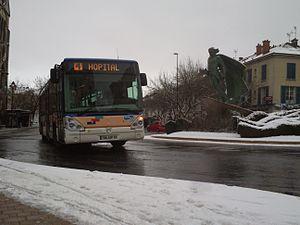
Irisbus Citélis 12 - Sitacbus
SITAC est le nom commercial du réseau de transport en commun dont l'autorité organisatrice est Cités-en-Champagne, la Communauté d'agglomération de Châlons-en-Champagne. Ce réseau est exploité sous le régime de la délégation de service public par une filiale du groupe Keolis.